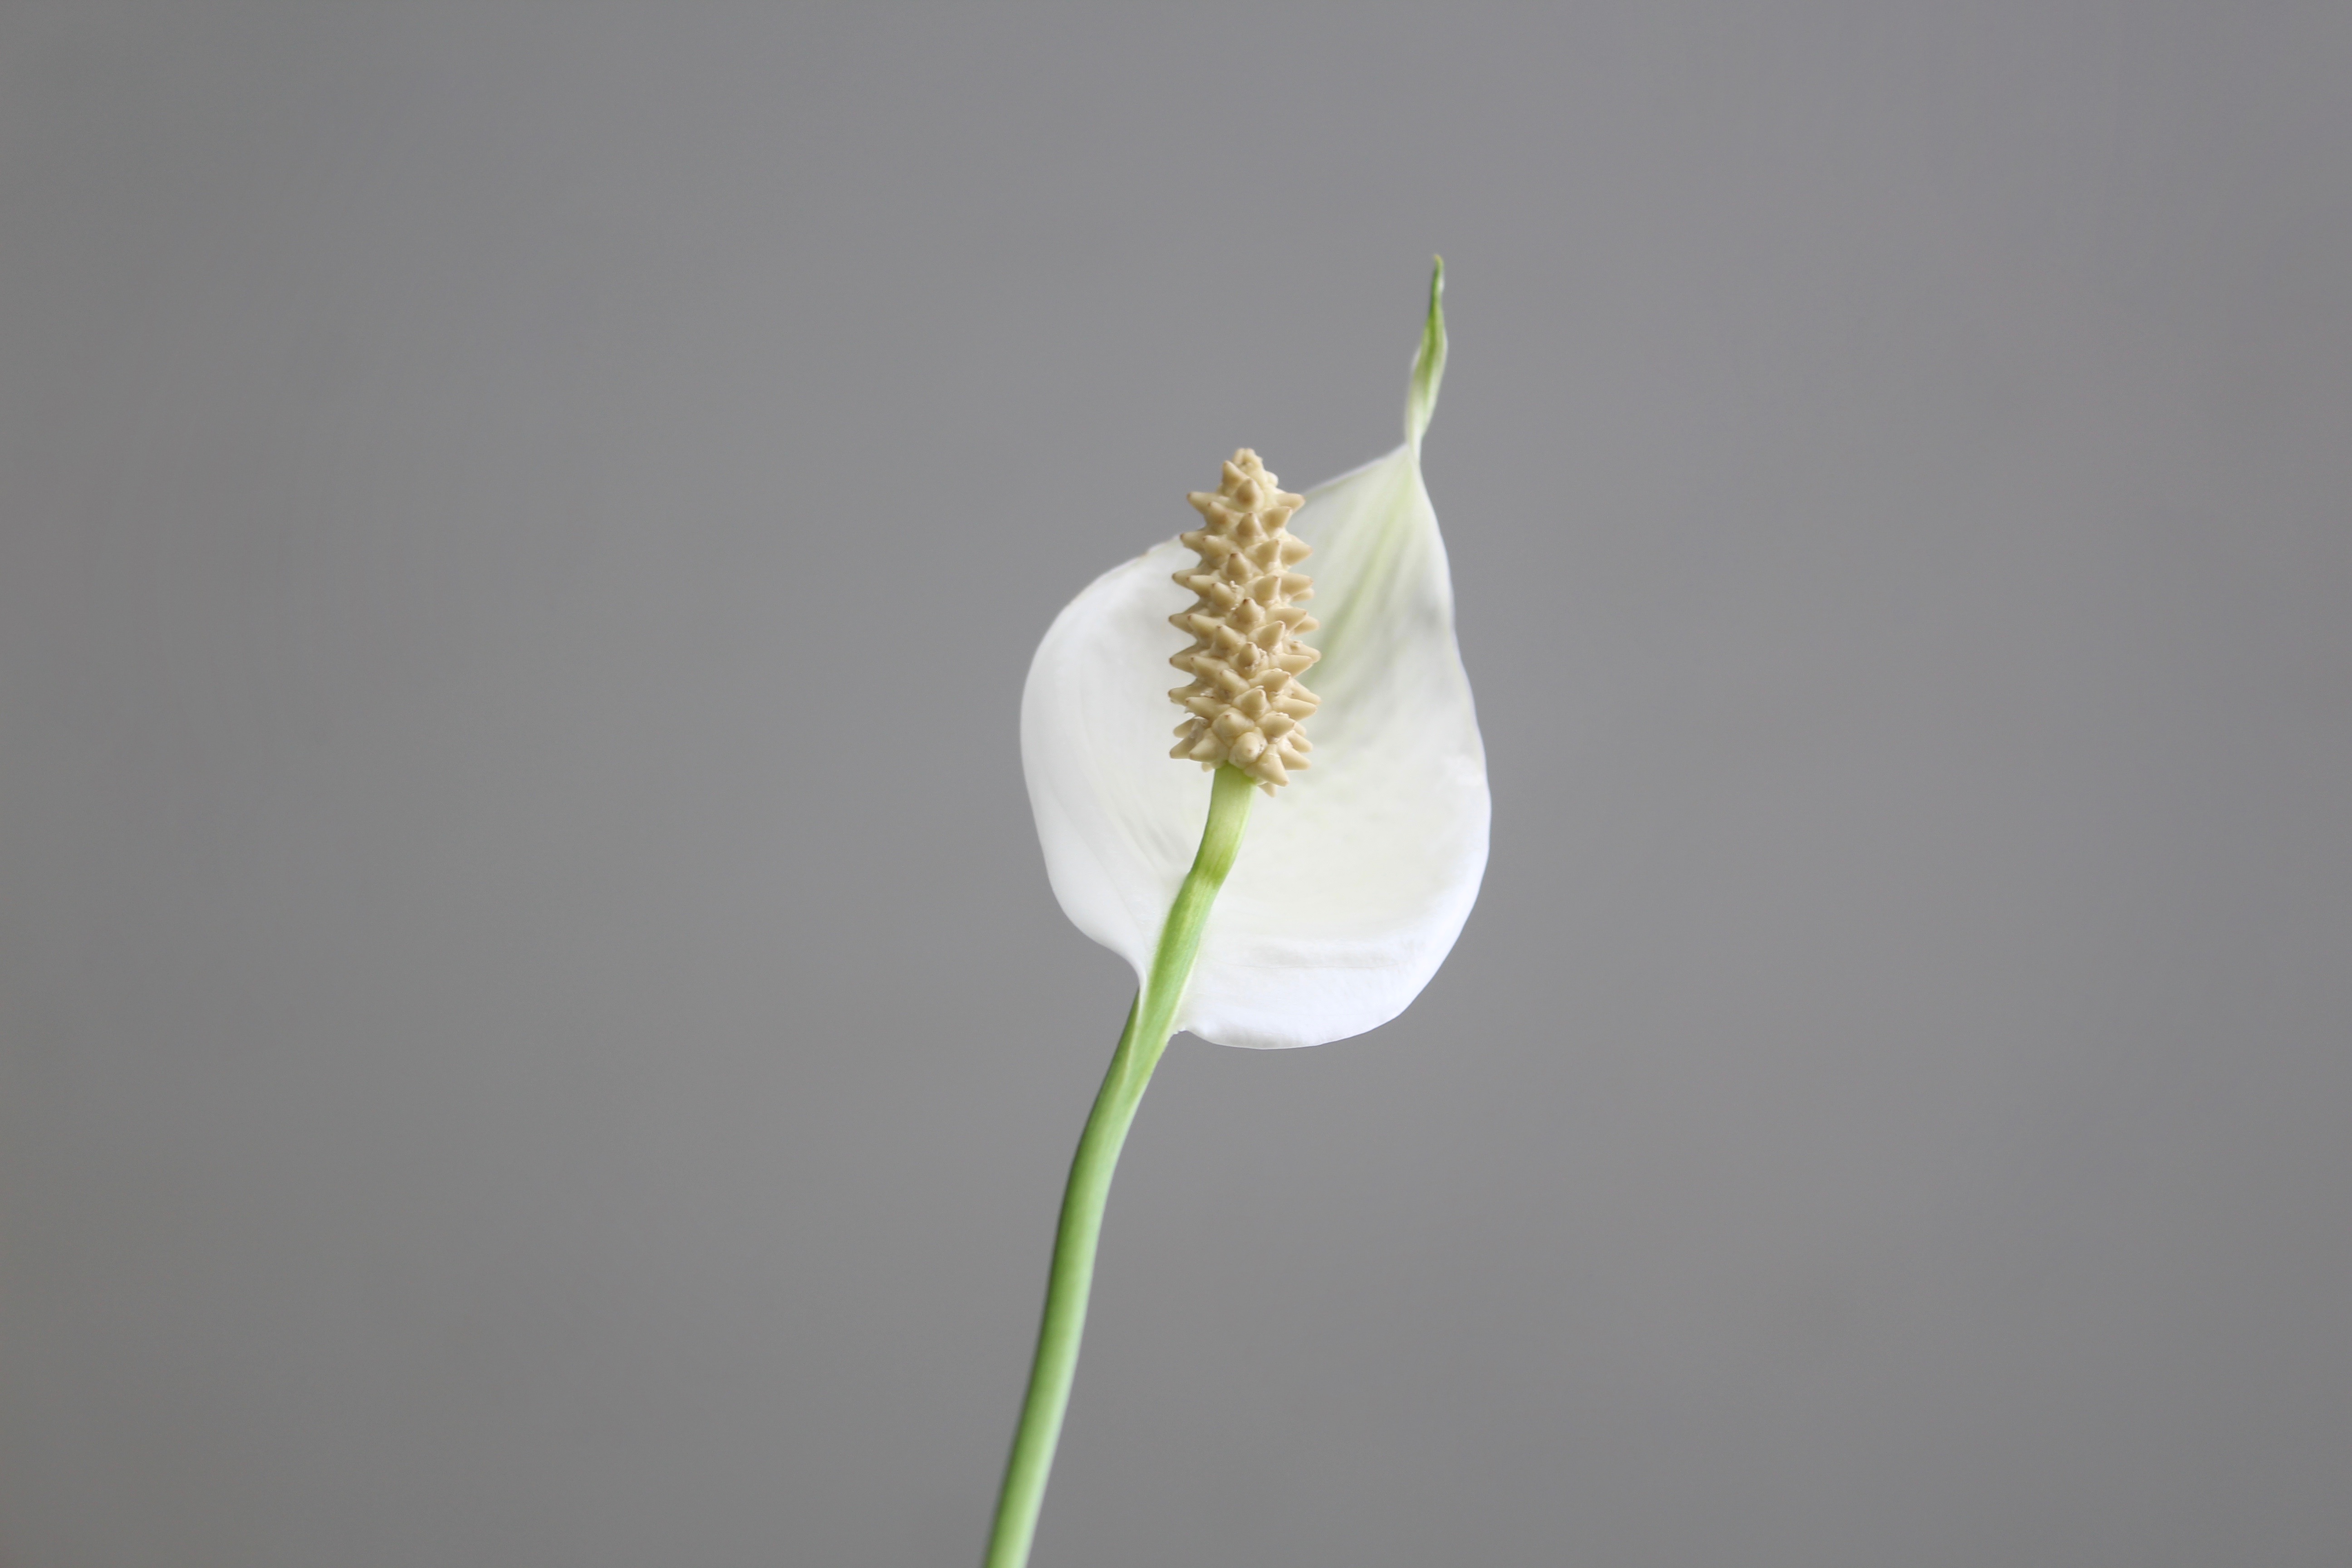
plant, white, leaf, flower, petal, green, flora, macro photography, flowering plant, plant stem, land plant